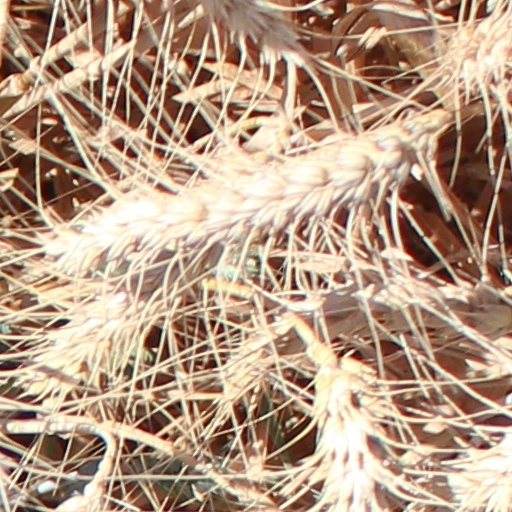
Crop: wheat